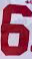
Number: 6